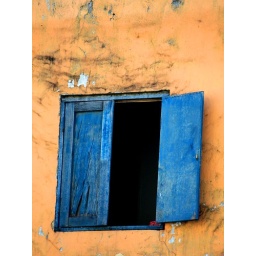
The hard stone wall and the soft wooden window. The fading blue on the open window. What lies within is anybody's guess.